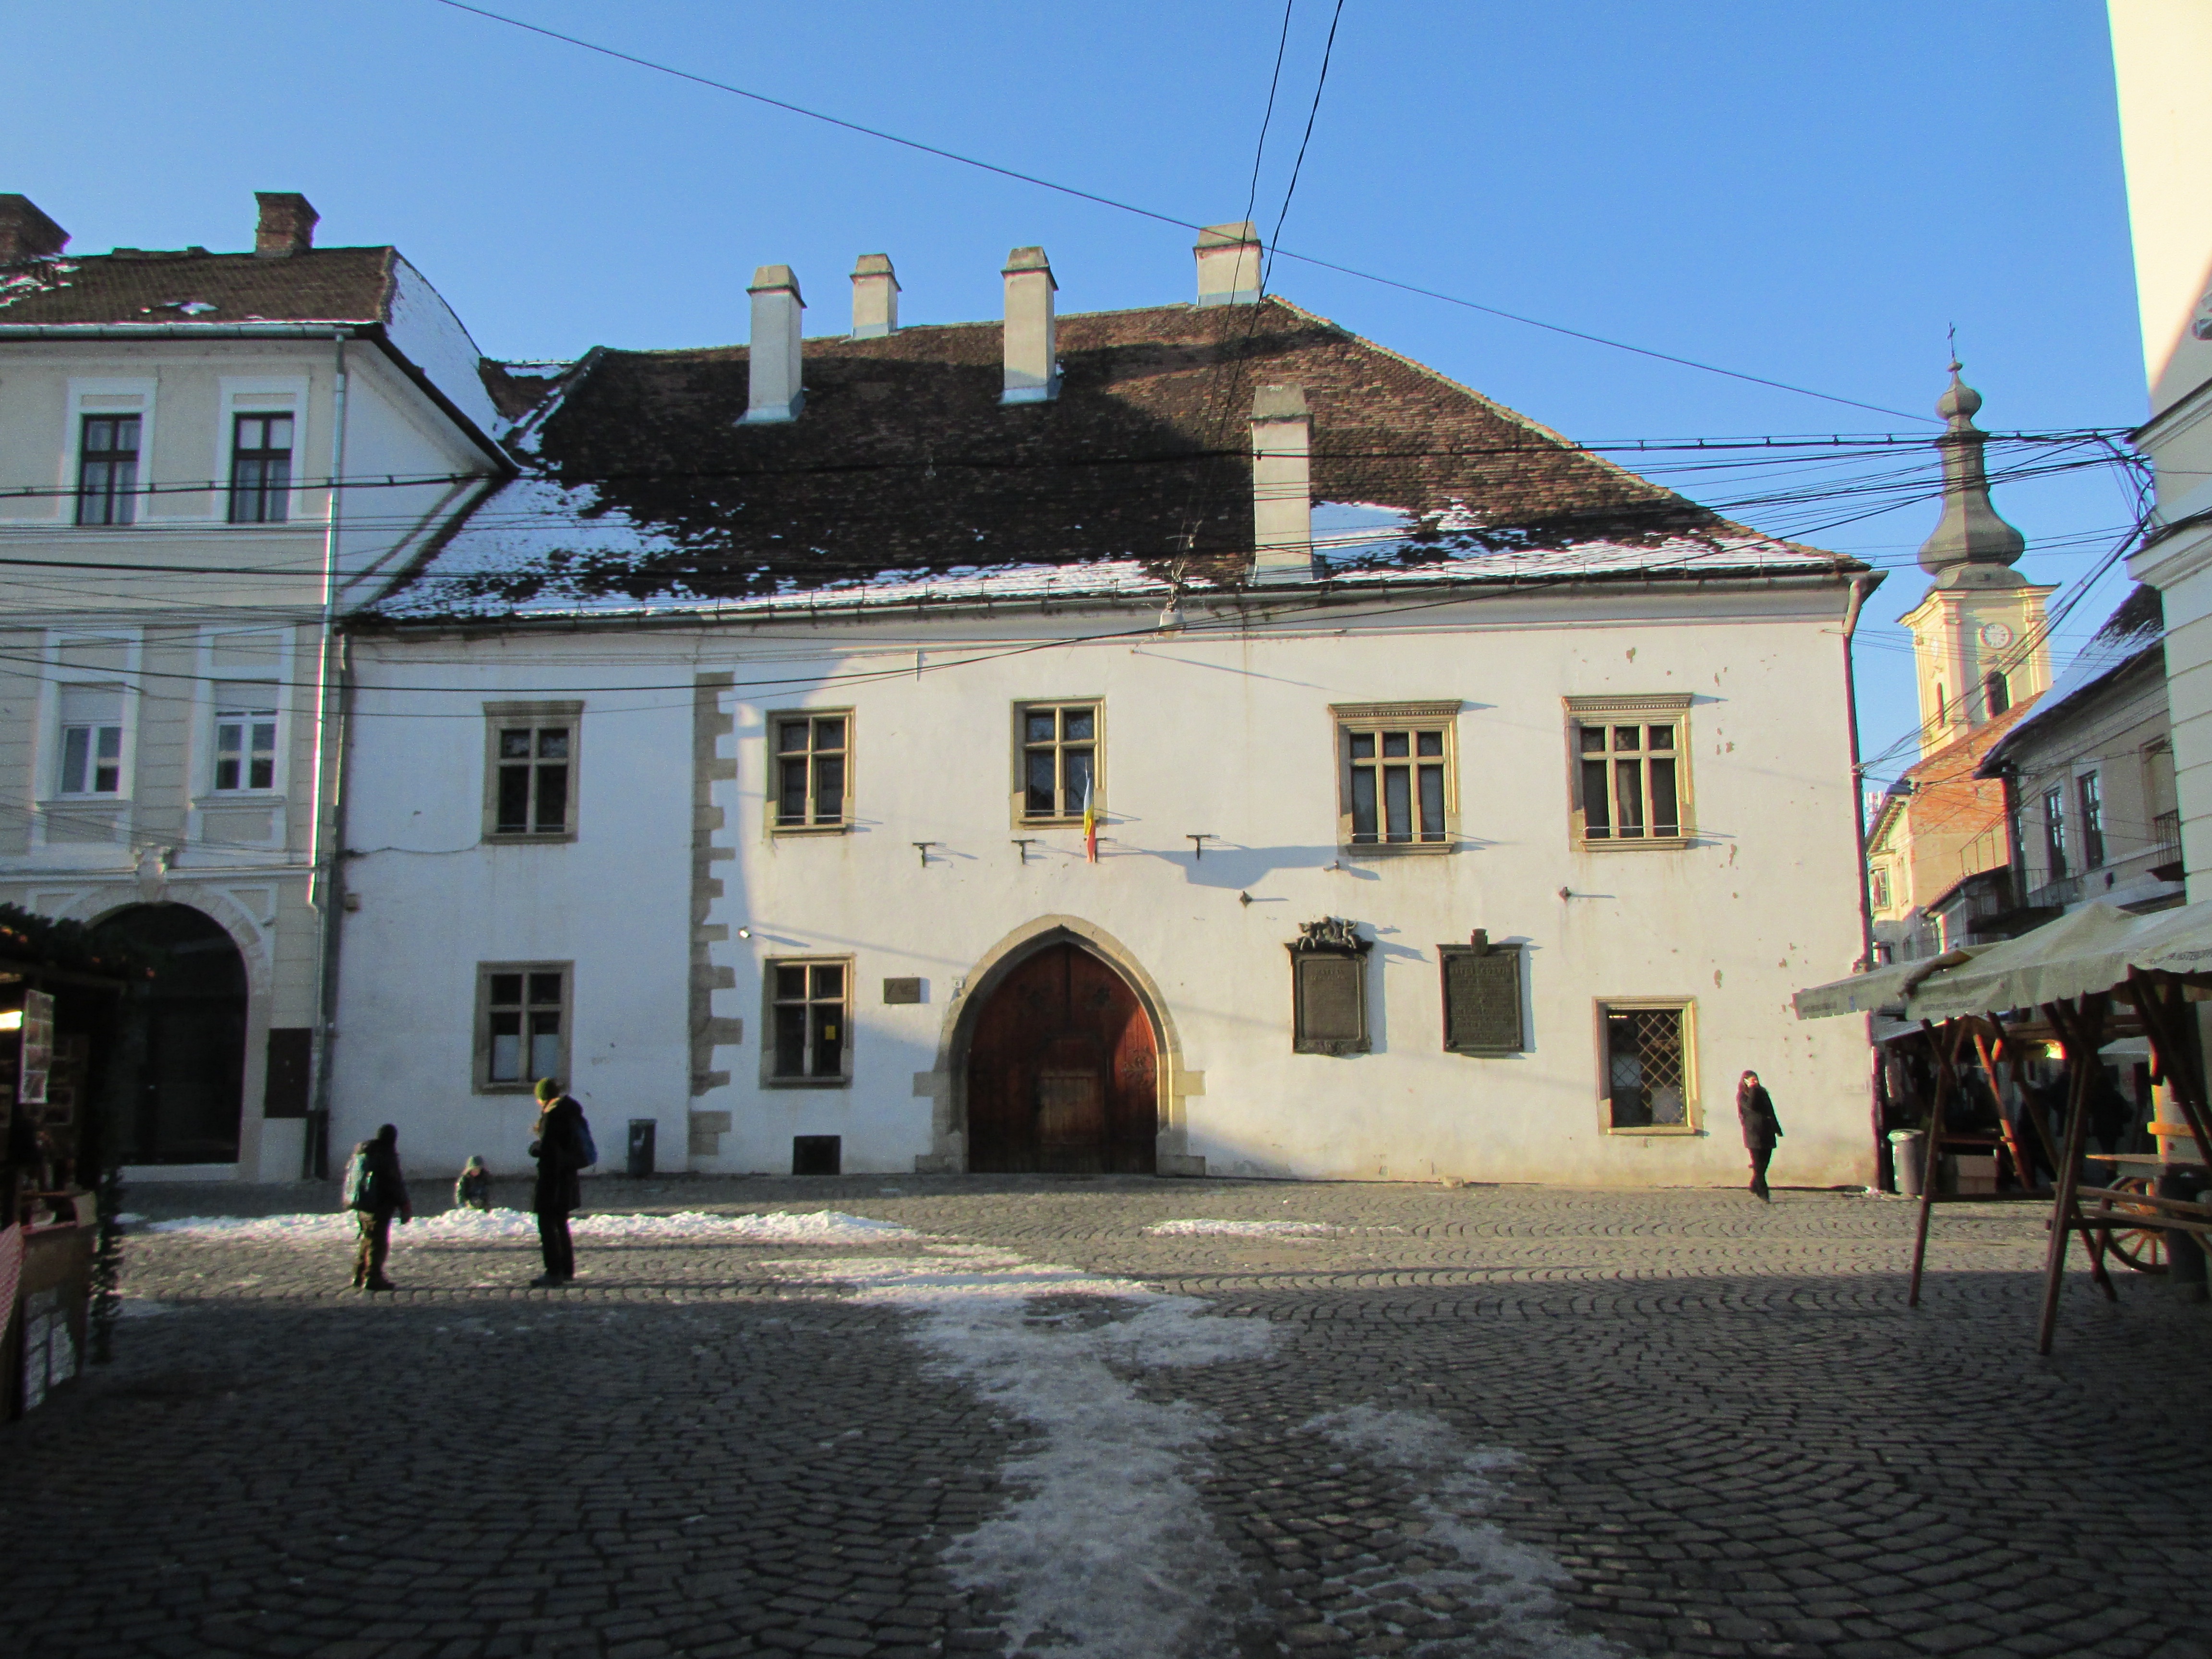
street, house, town, building, old, home, village, property, buildings, estate, romania, transylvania, matthew, neighbourhood, corvin, cluj napoca, residential area, human settlement